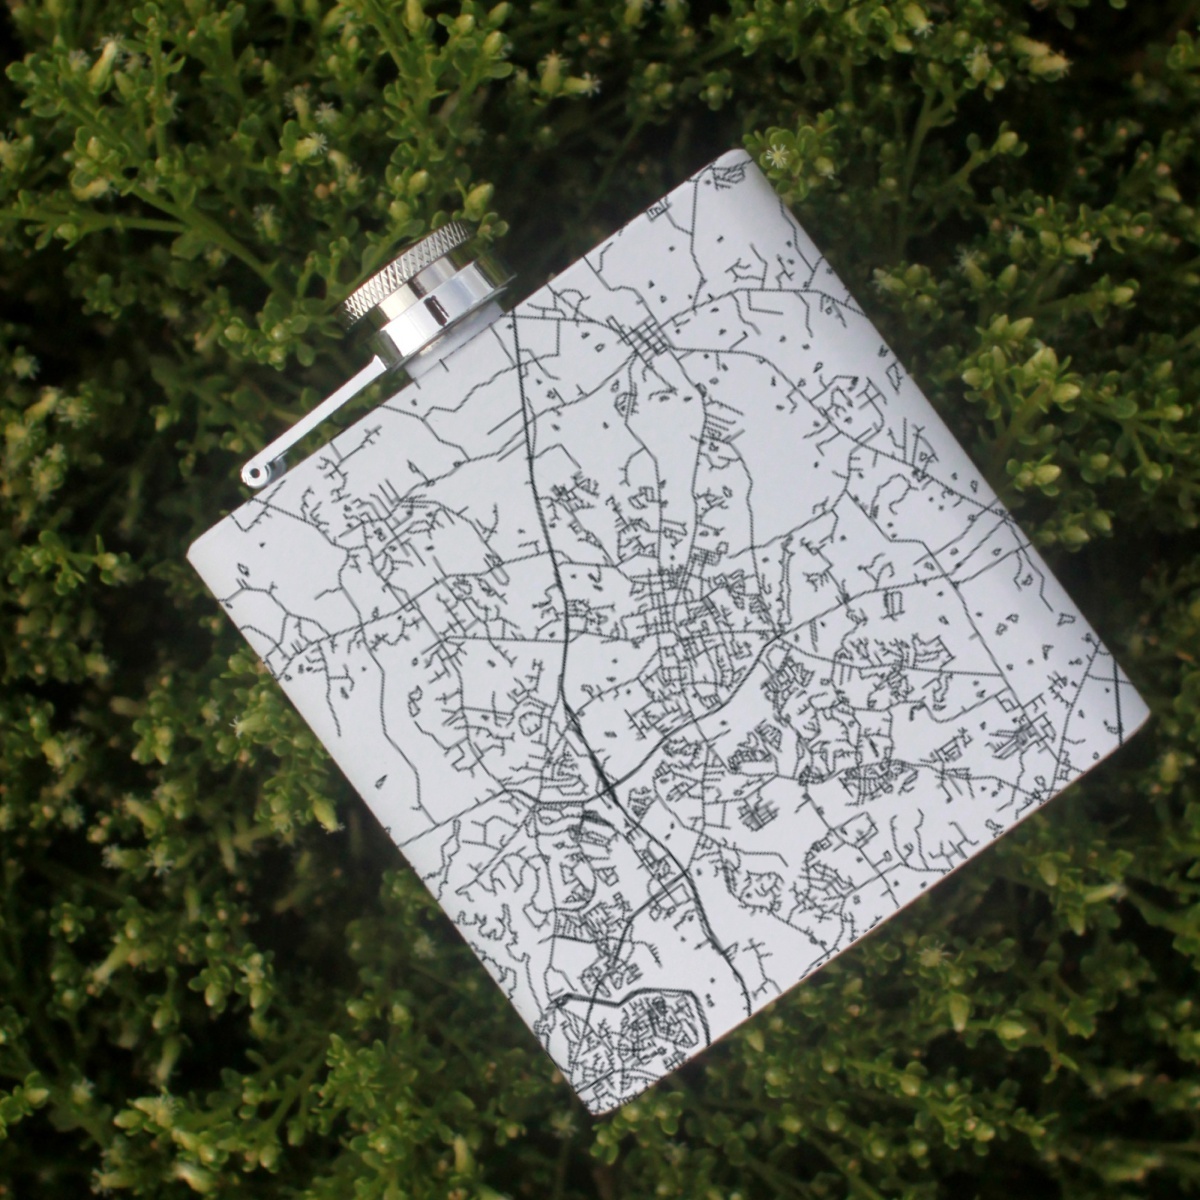
Wake Forest - North Carolina Engraved Map Hip Flask in Matte White
Custom engraved map of Wake Forest, North Carolina and coordinates on 6oz hip flask in matte white. Includes canvas bag and funnel. Measurement - 5in x 1in x 4in.
Brand: JACE.design
Category: Home & Garden > Kitchen & Dining > Food & Beverage Carriers > Flasks